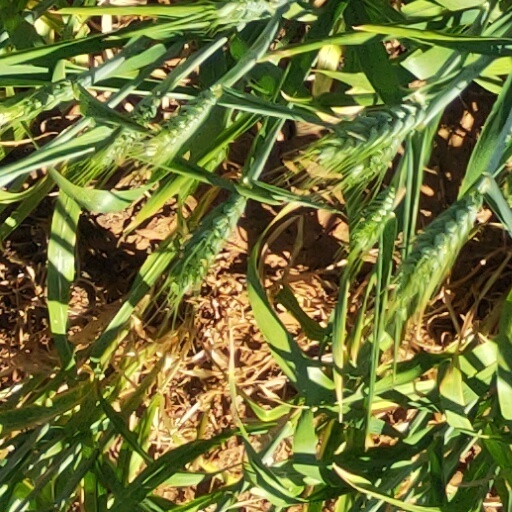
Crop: wheat